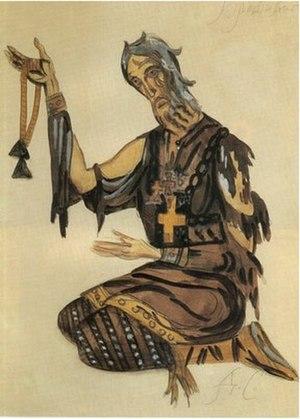
Dmitri Semionovitch Stelletsky est un sculpteur, décorateur de théâtre, illustrateur, architecte, et peintre iconographe.